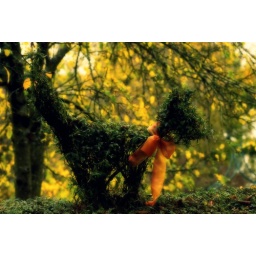
animal shrubs in front of a cute house in my neighborhood